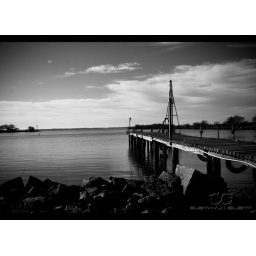
Idle as a painted ship upon a painted ocean